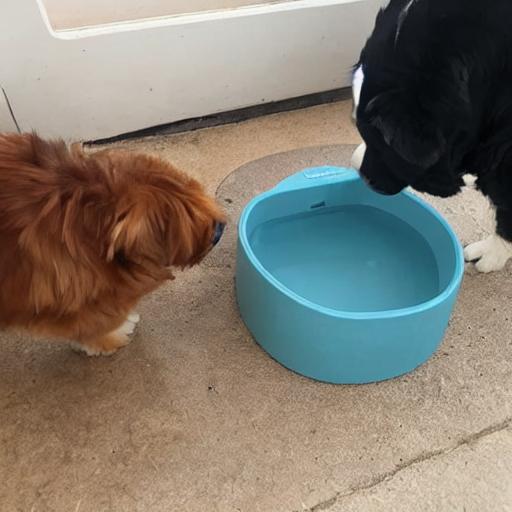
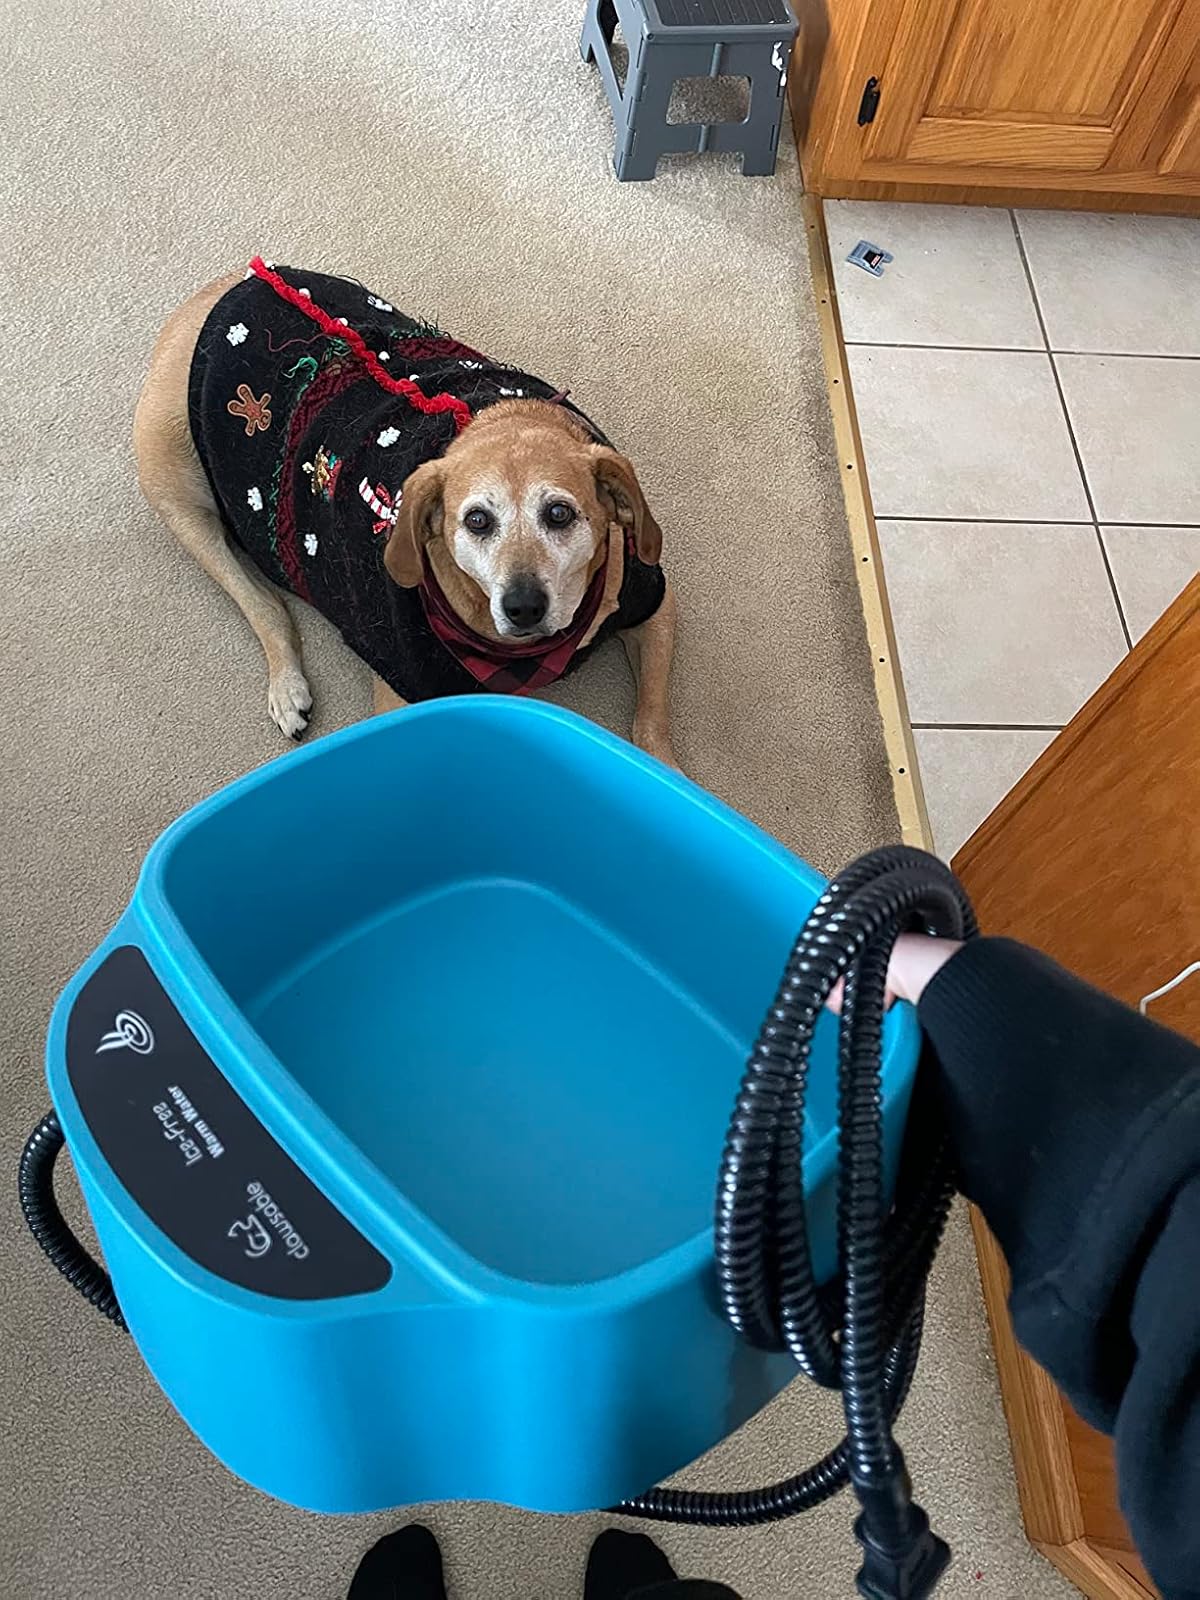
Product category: items_bowl
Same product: no